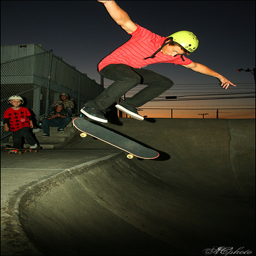
A skateboarder in mid air following a jump form cincrete
The man is doing tricks on his skateboard on the ramp.
Skate boarder in midair during a ramp jump.
A skateboarder dropping back down from the side of a bowl.
A man doing a trick on a skateboard off a ramp.